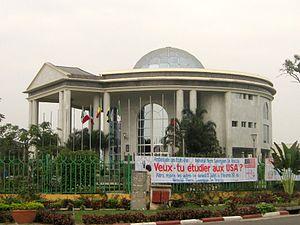
Mémorial de Pierre Savorgnan de Brazza à Brazzaville
Pierre Savorgnan de Brazza est un explorateur et un colon italien, naturalisé français, officier de marine qui a ouvert la voie à la colonisation française en Afrique centrale.